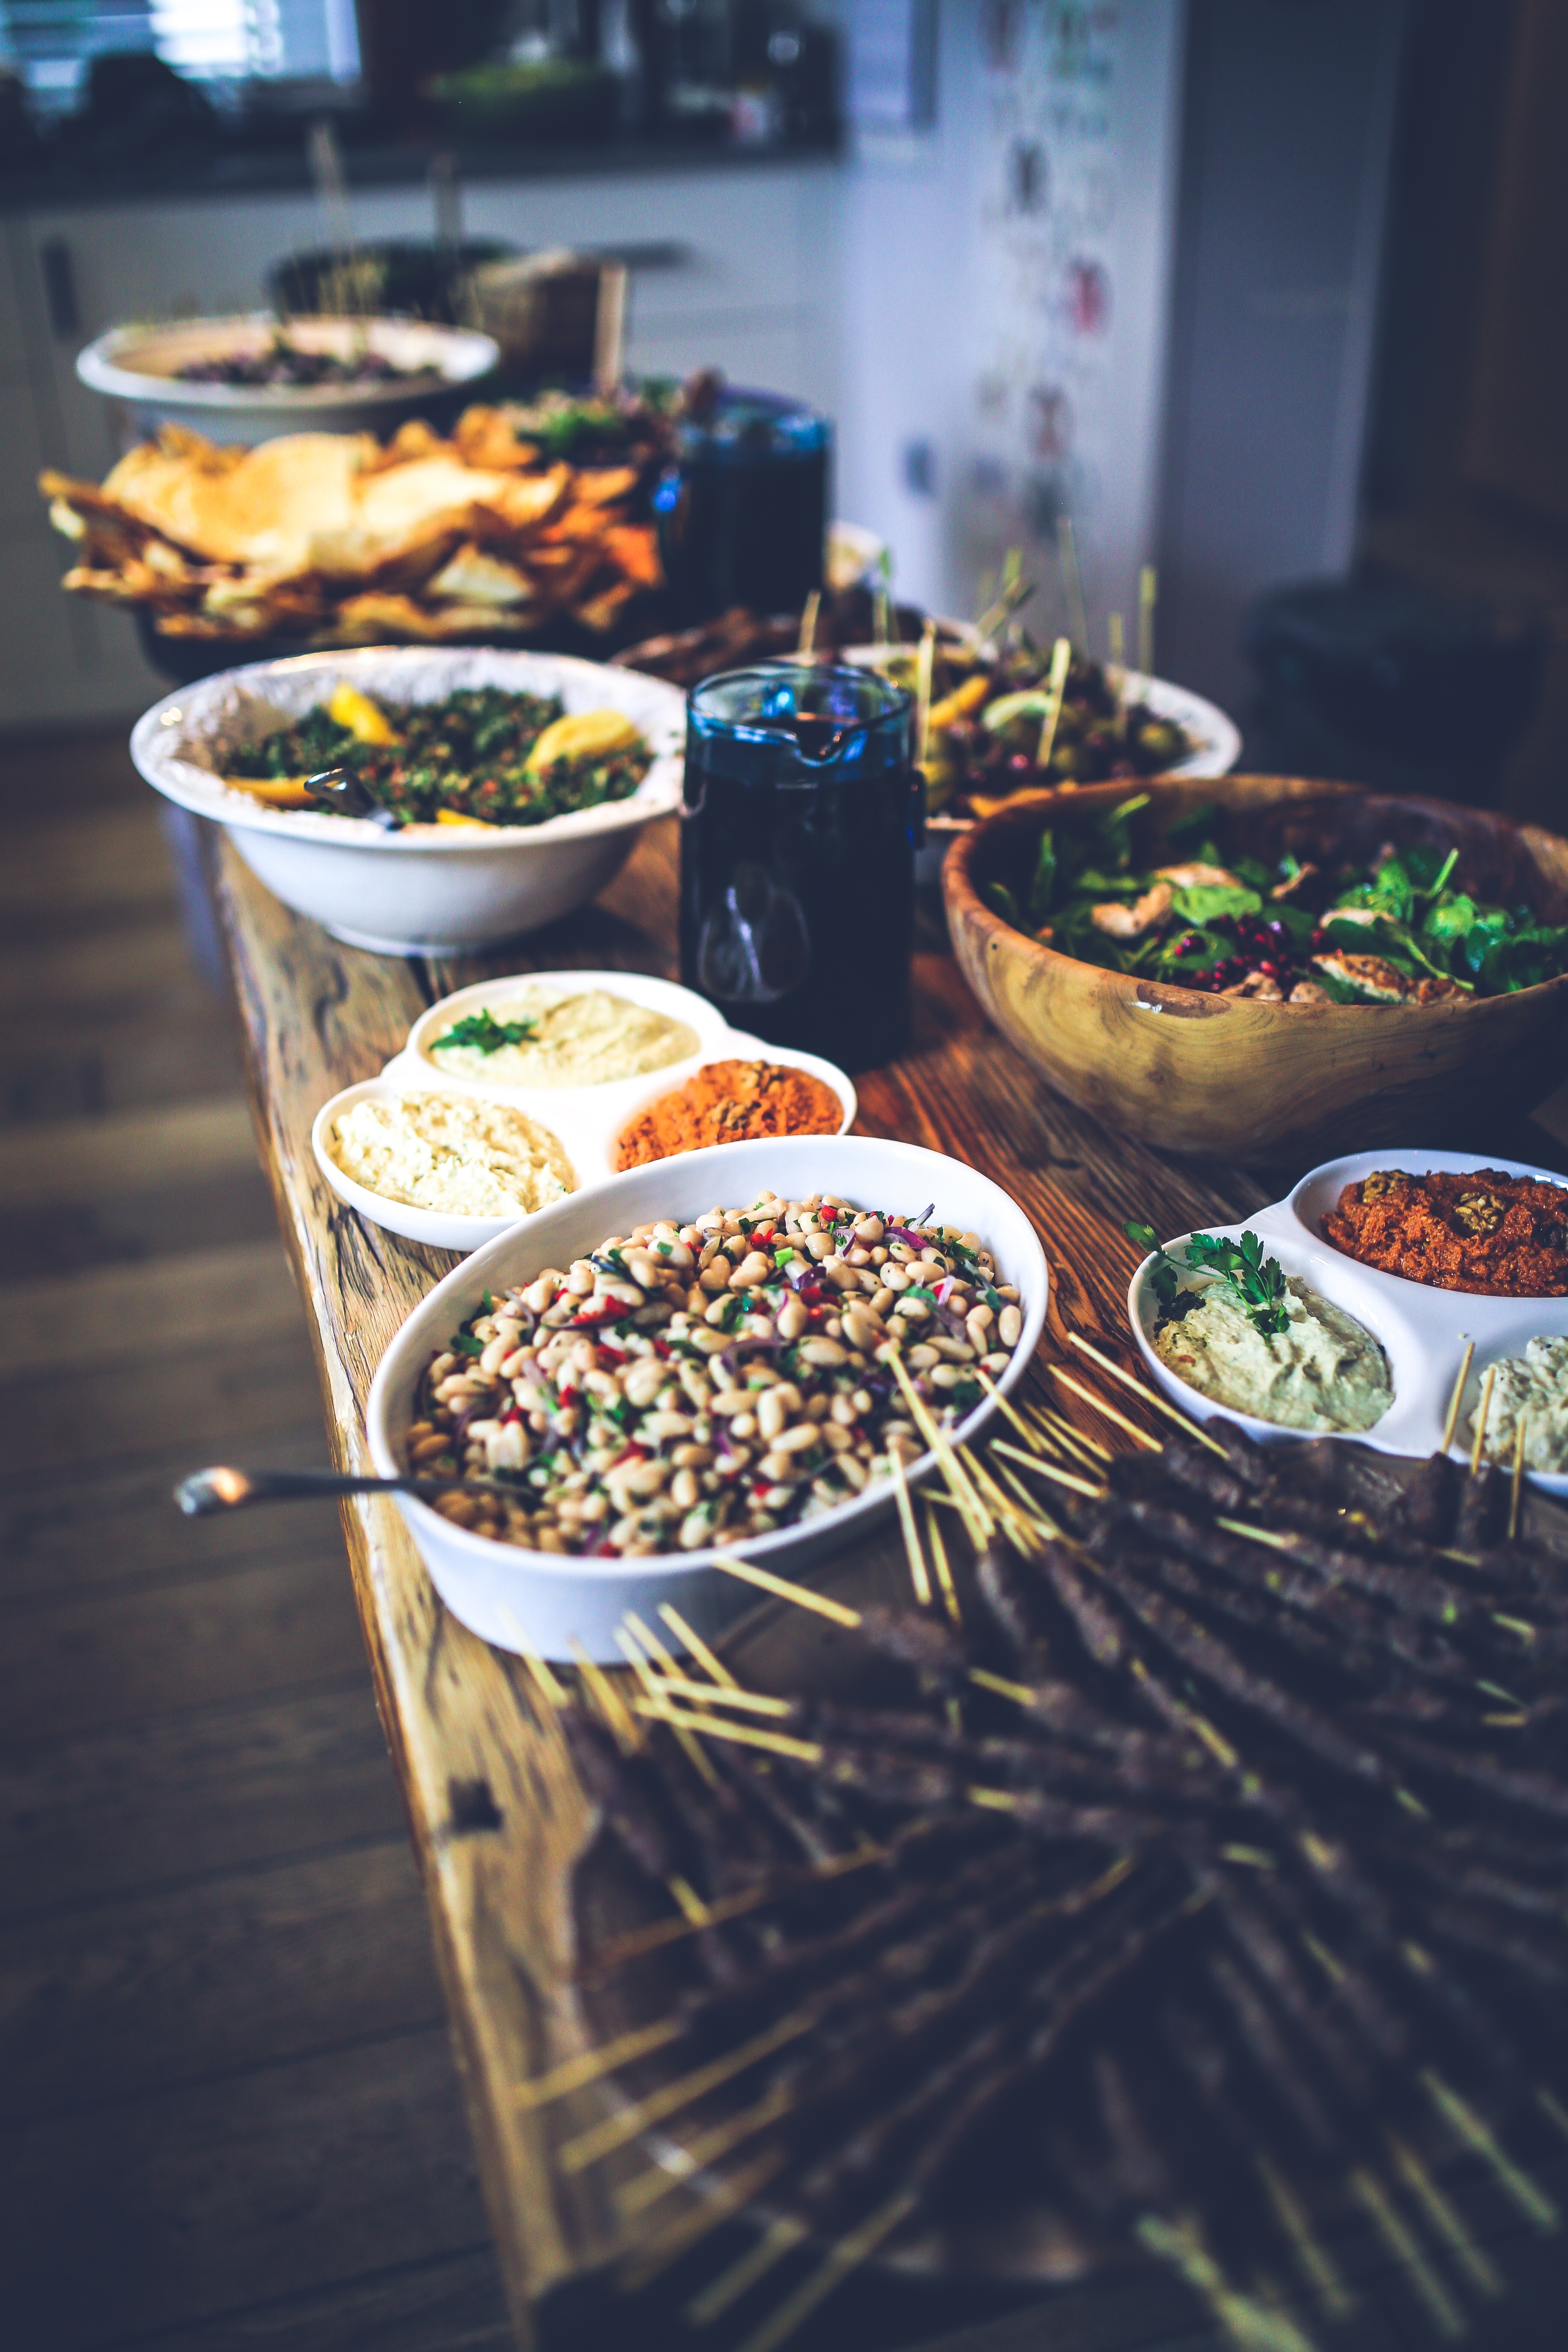
white, bean, meal, food, salad, red, color, breakfast, lunch, spinach, asparagus, sense, indian food